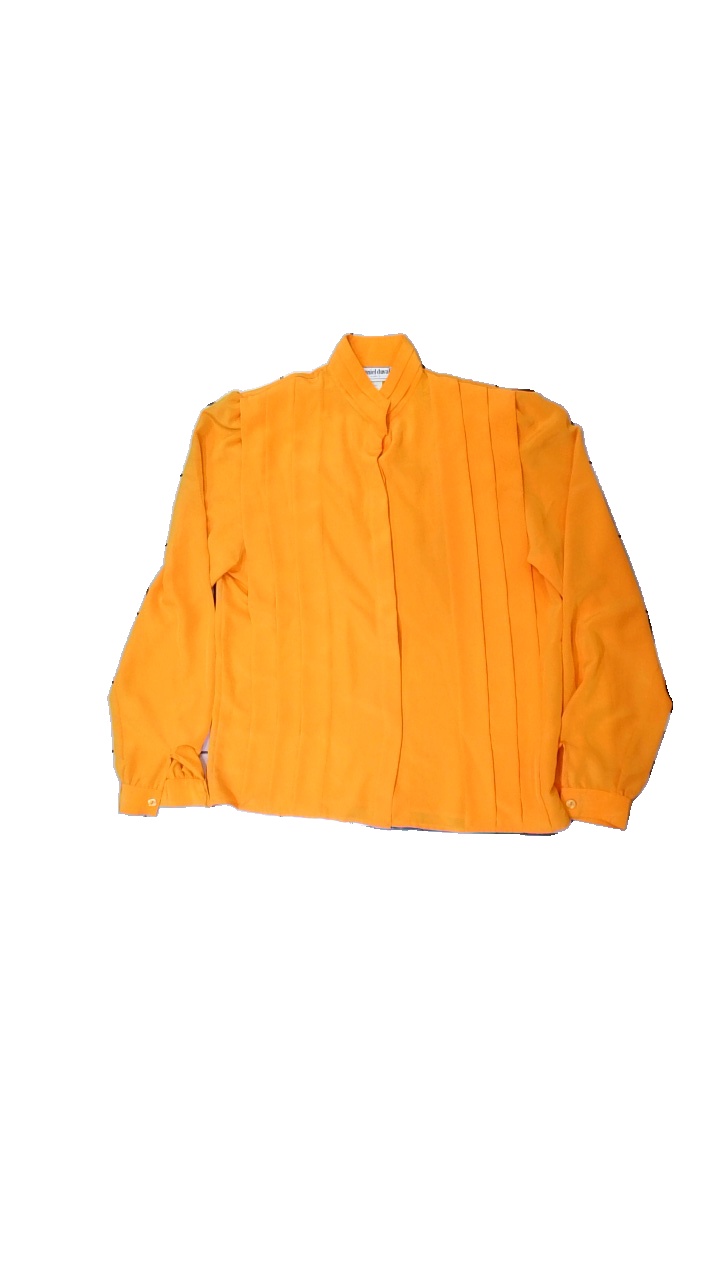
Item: Shirt (Ladies)
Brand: Daniel Duval Paris
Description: Orange vintage shirt for women from Daniel Duval Paris, size 38. Good condition.
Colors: Orange
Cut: Regular
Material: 100% poly
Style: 80s
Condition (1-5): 3
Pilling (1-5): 5
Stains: Minor
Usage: Reuse
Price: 100-150